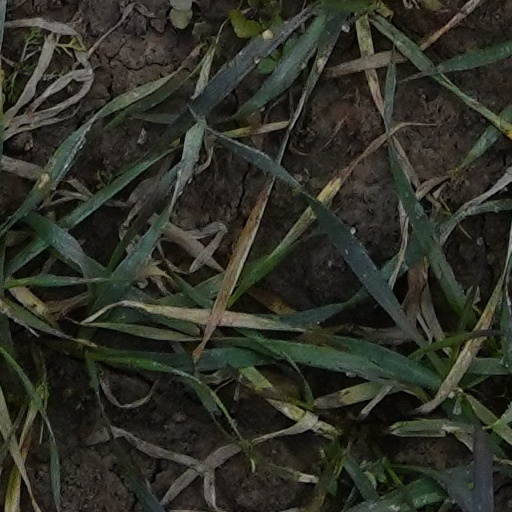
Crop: wheat